Puerto La Cruz

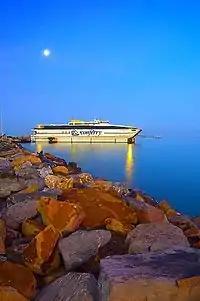
View of the Conferry of Puerto La Cruz.

Puerto La Cruz has several ports from which many destinations, attractions, and shopping facilities can be reached. Margarita Island can be reached by the transport service operated by Conferry and Gran Cacique Express (which resumed its activities in December 2006). The beaches located on the islands of Mochima National Park may also be reached from Lechería.